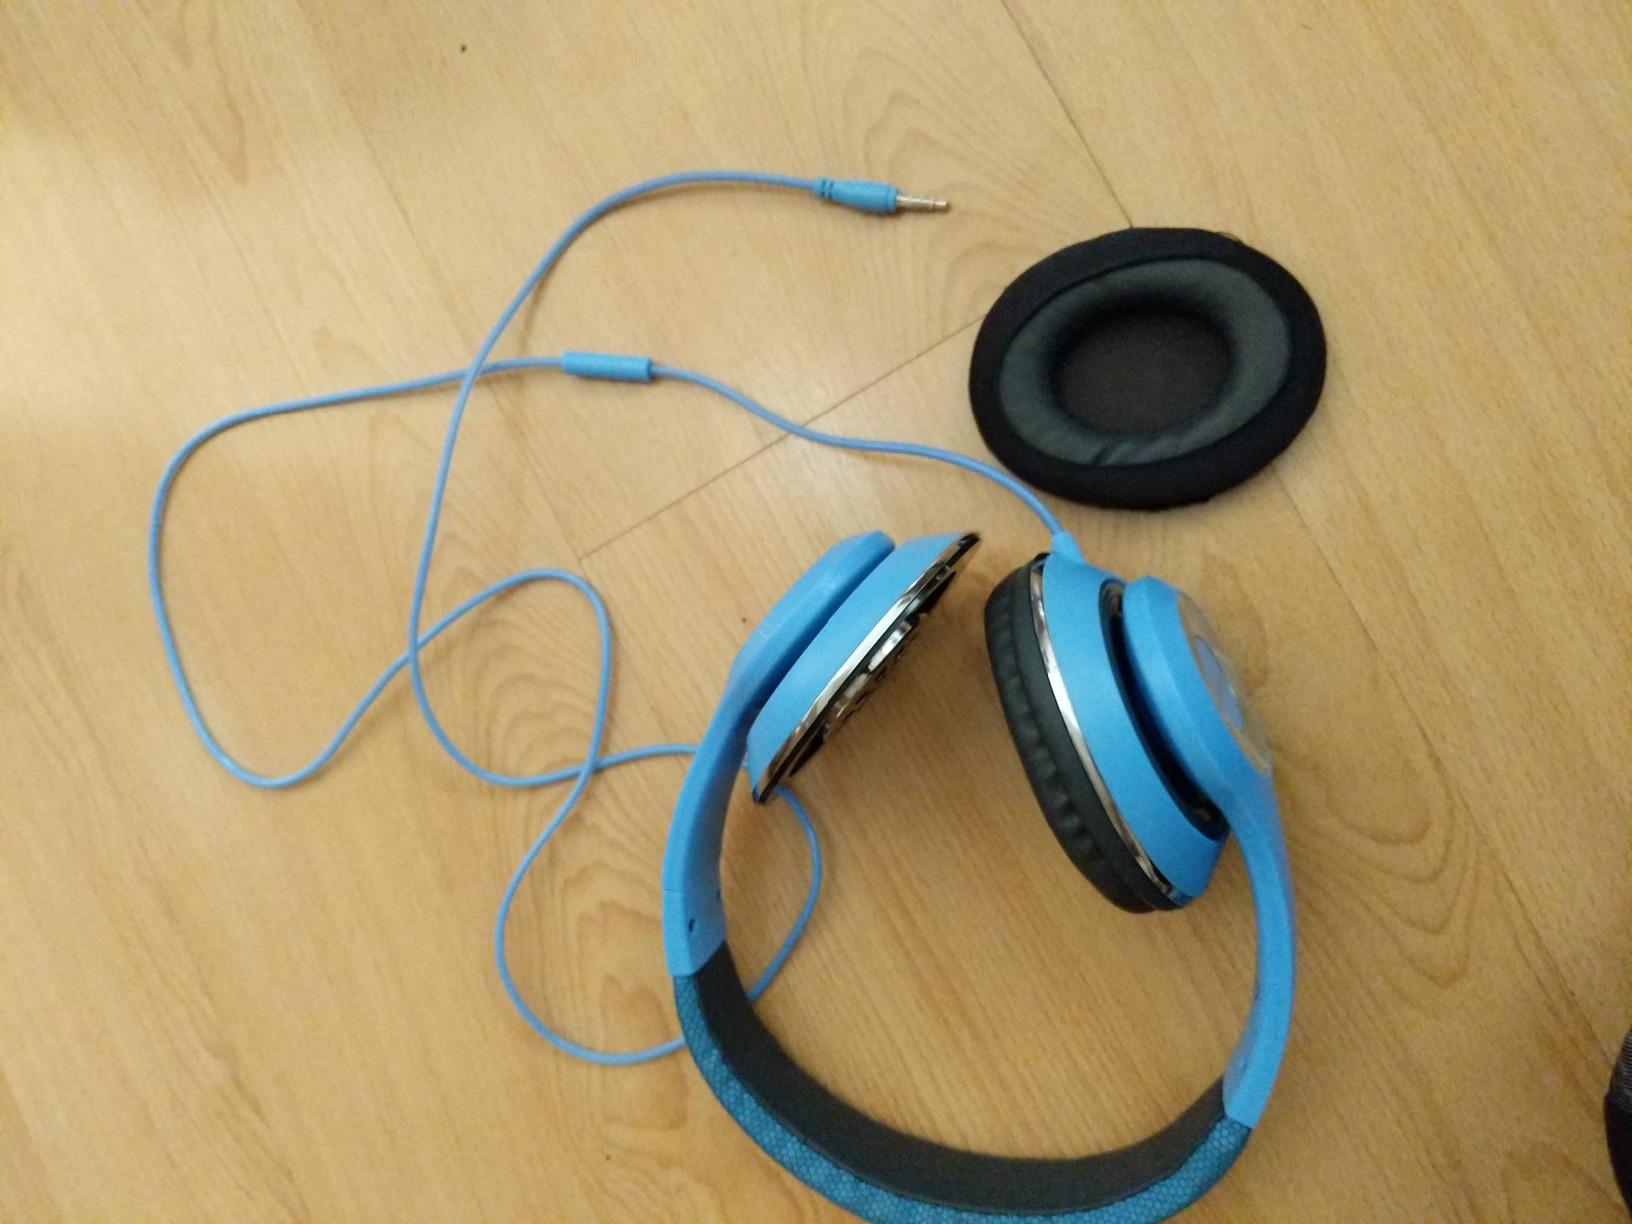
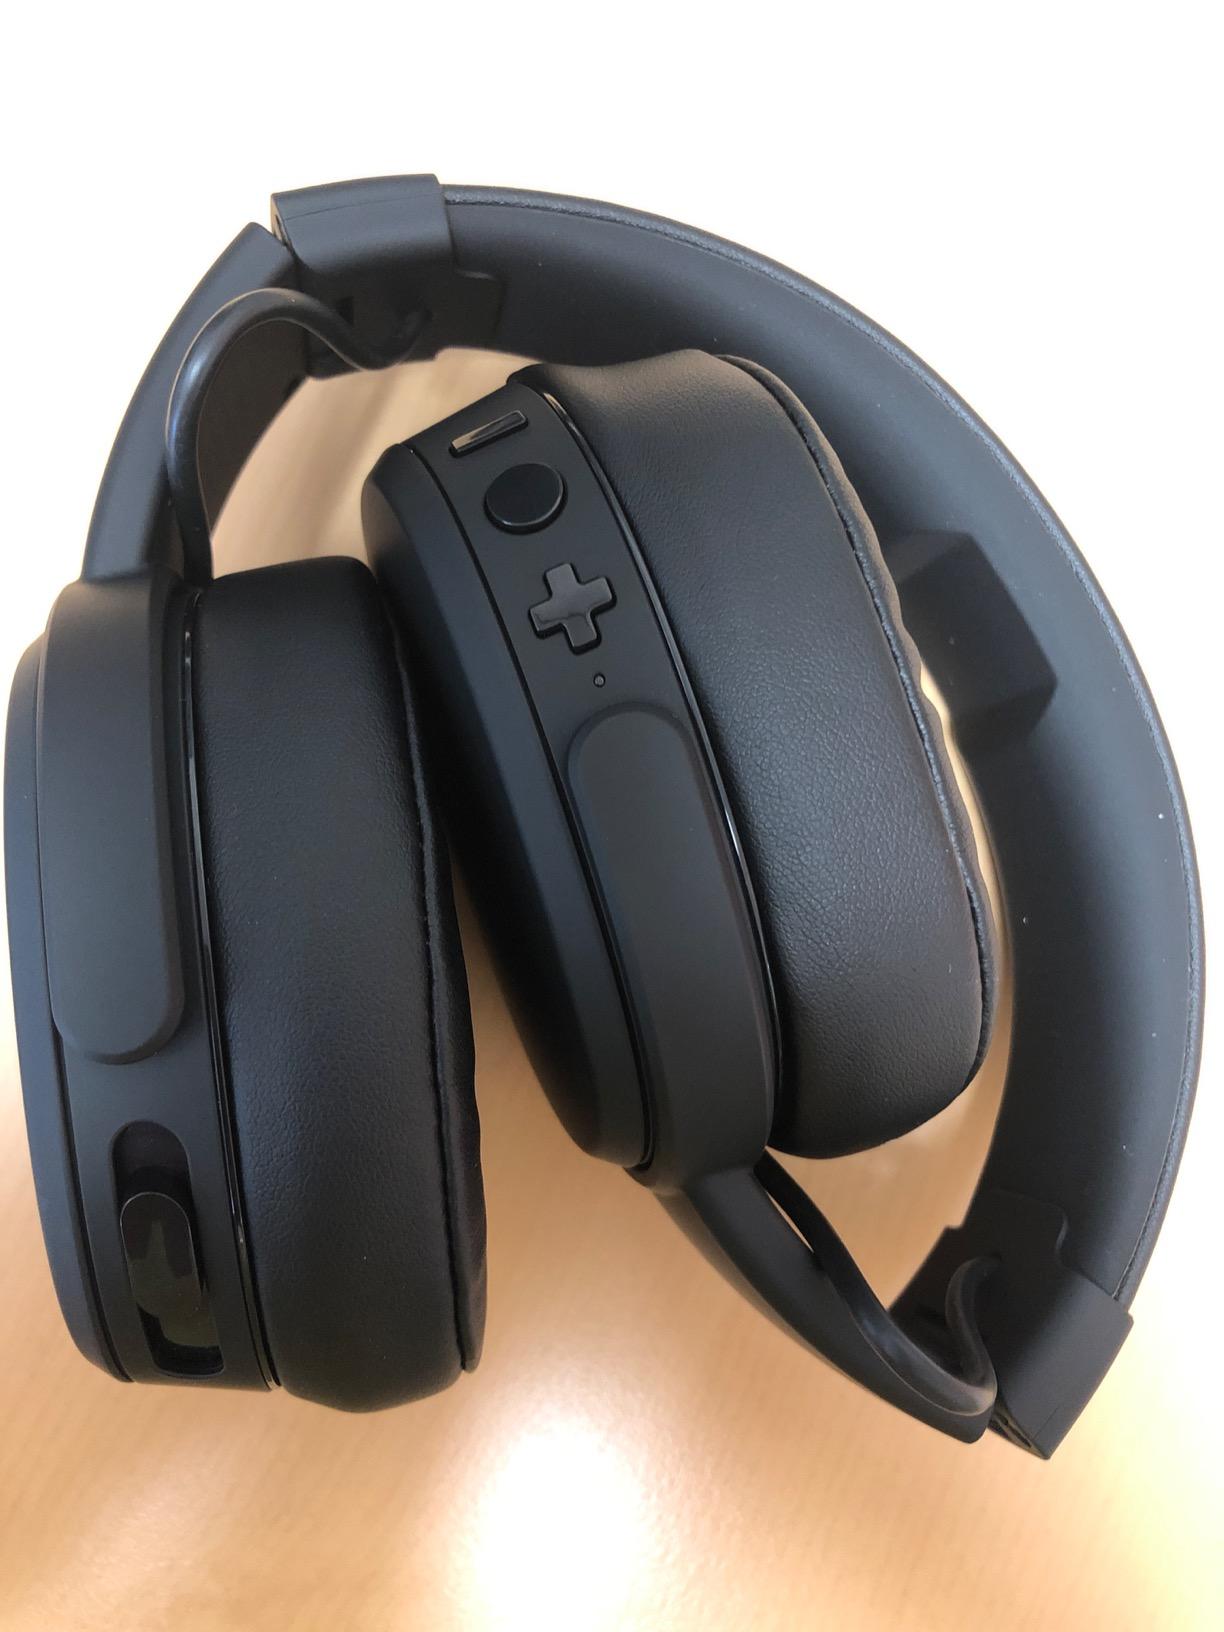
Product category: headphones
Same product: no